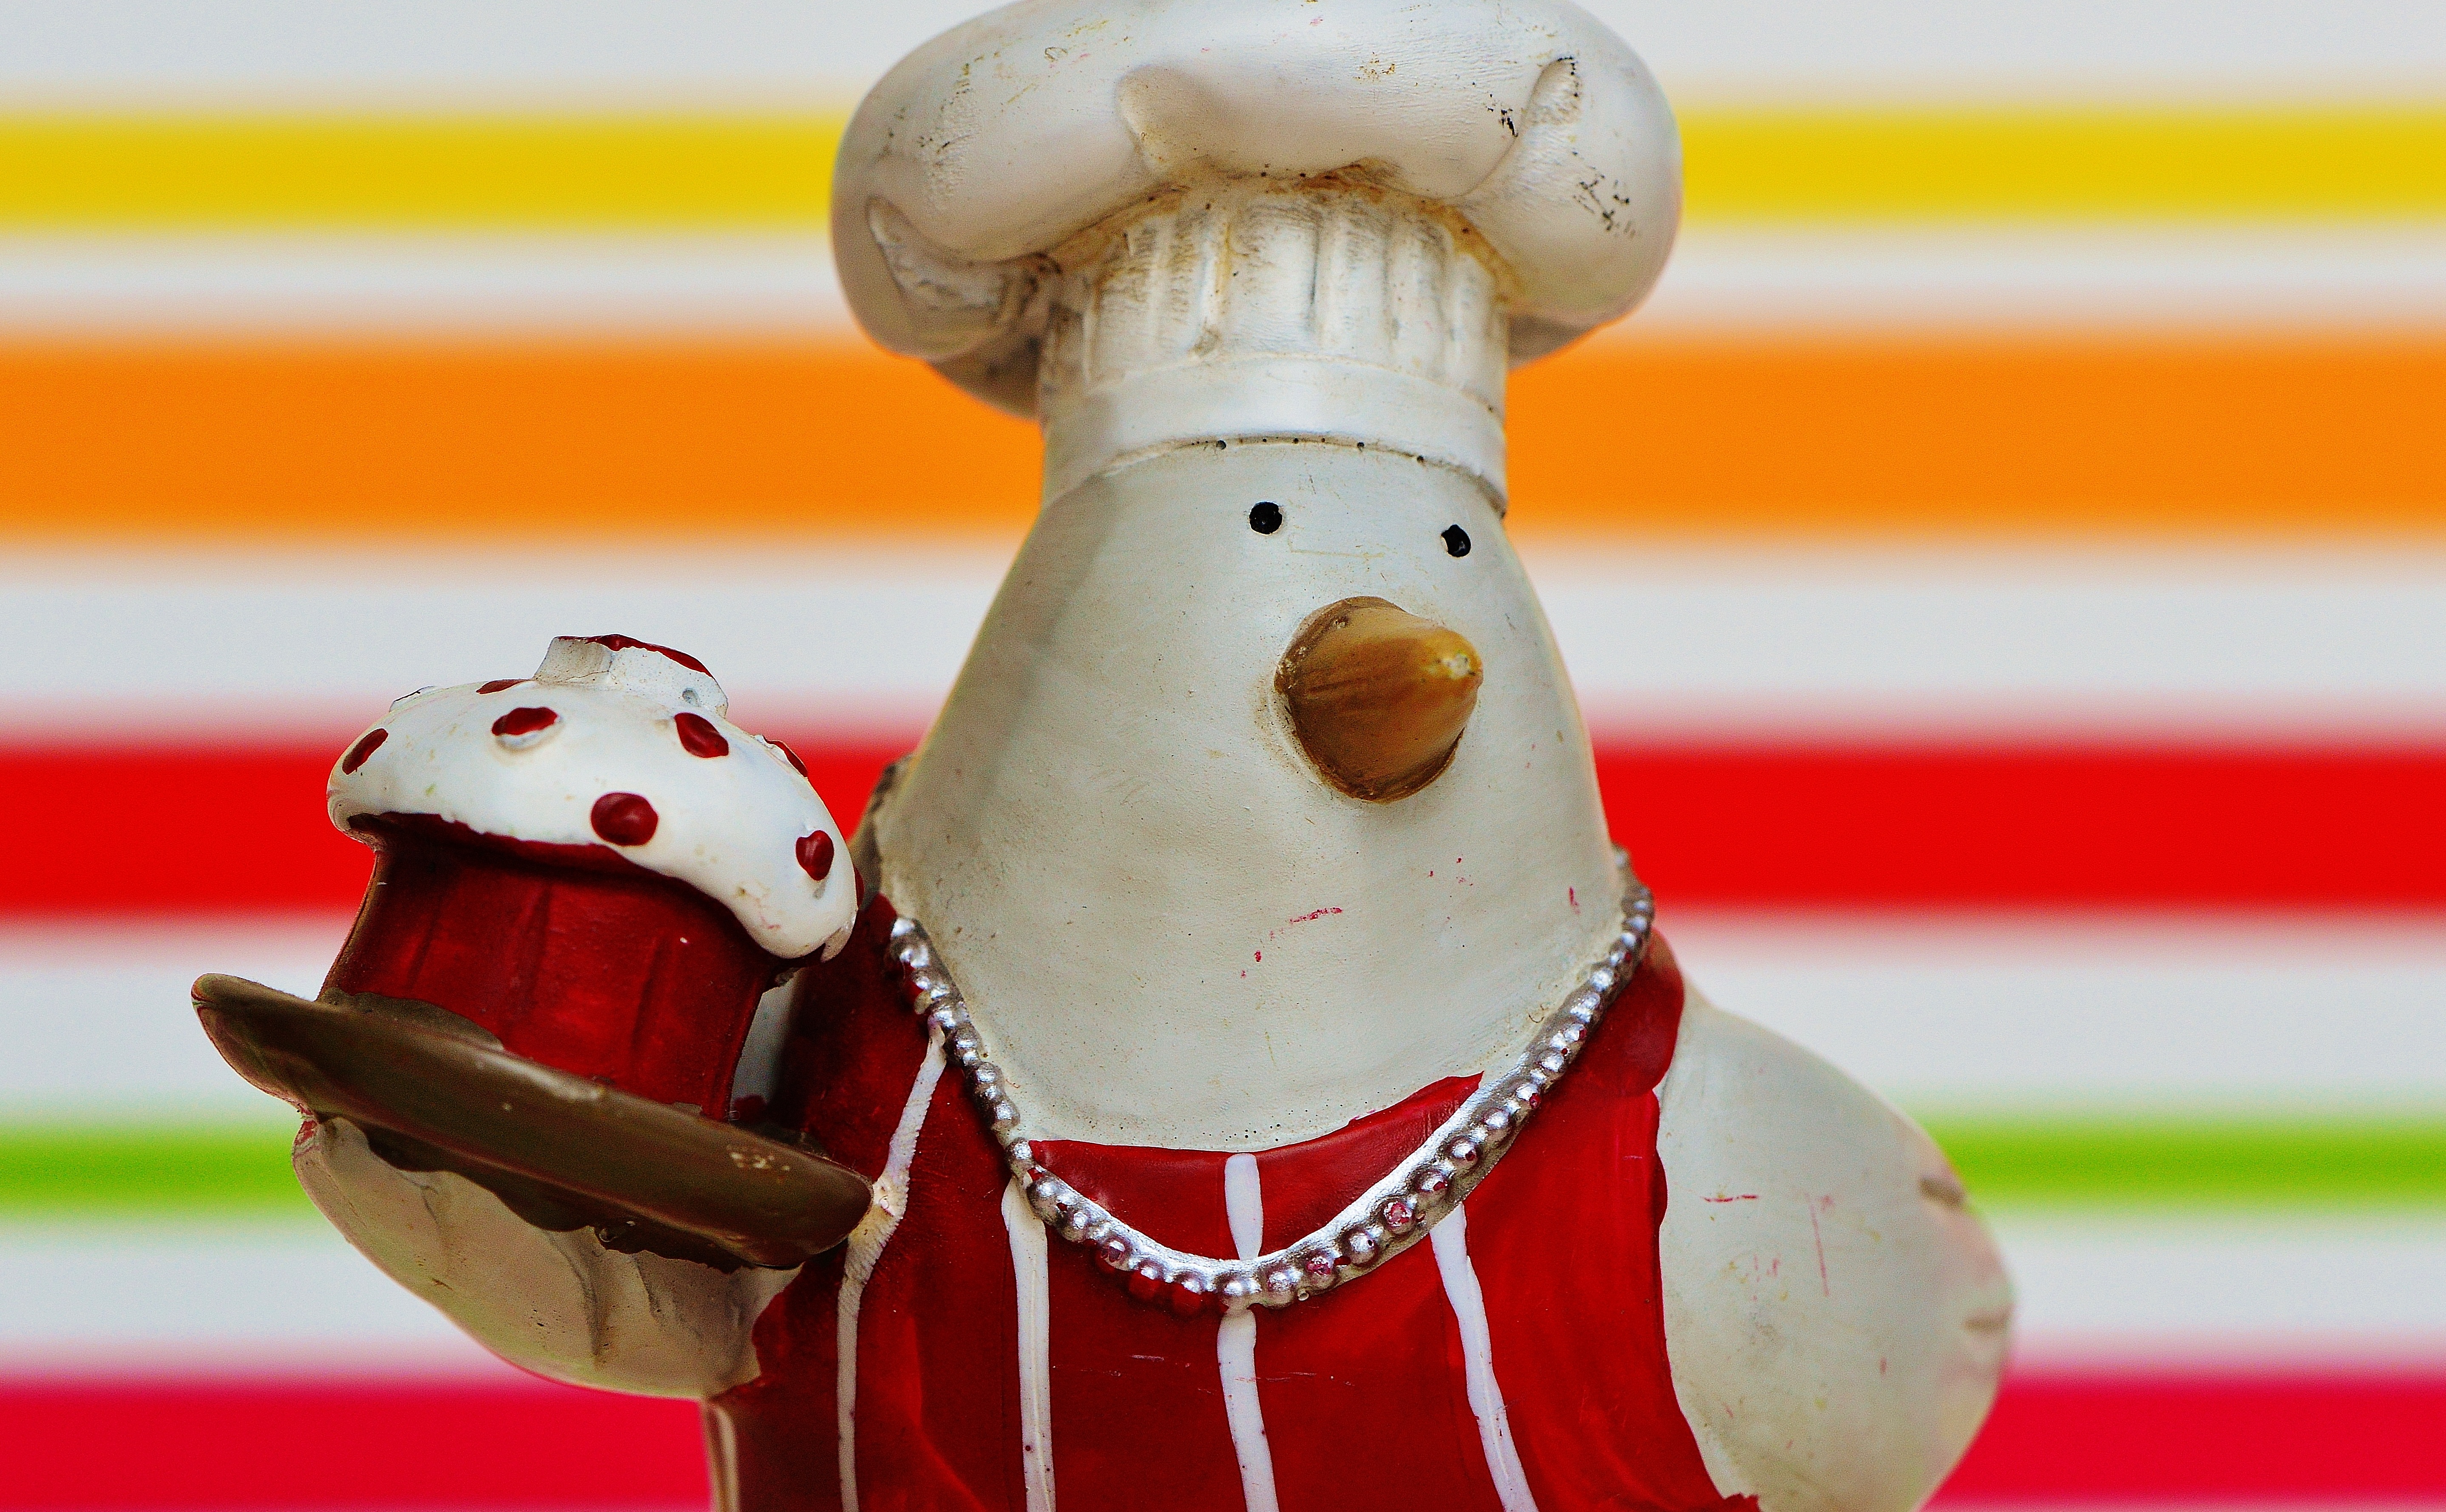
bird, sweet, cute, decoration, spring, cooking, chicken, cook, bake, birds, snowman, funny, easter, figures, charming, happy easter, ice skating